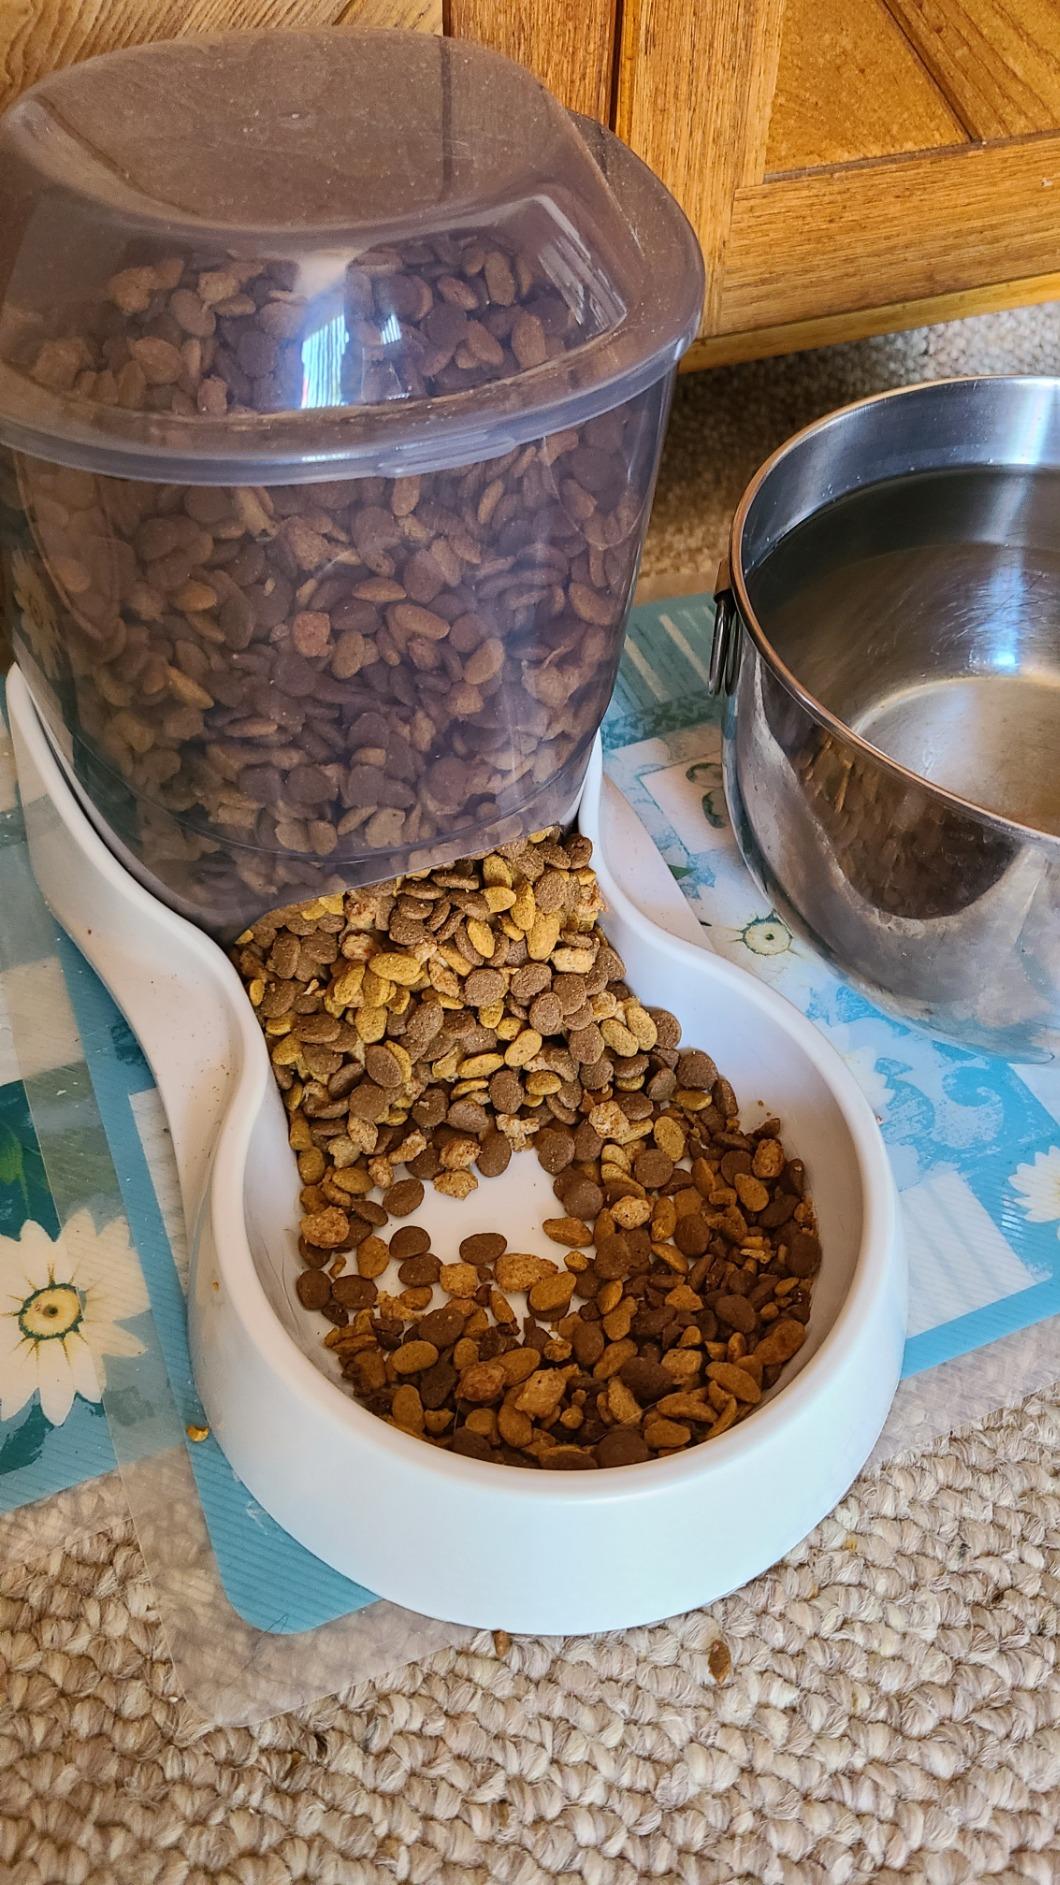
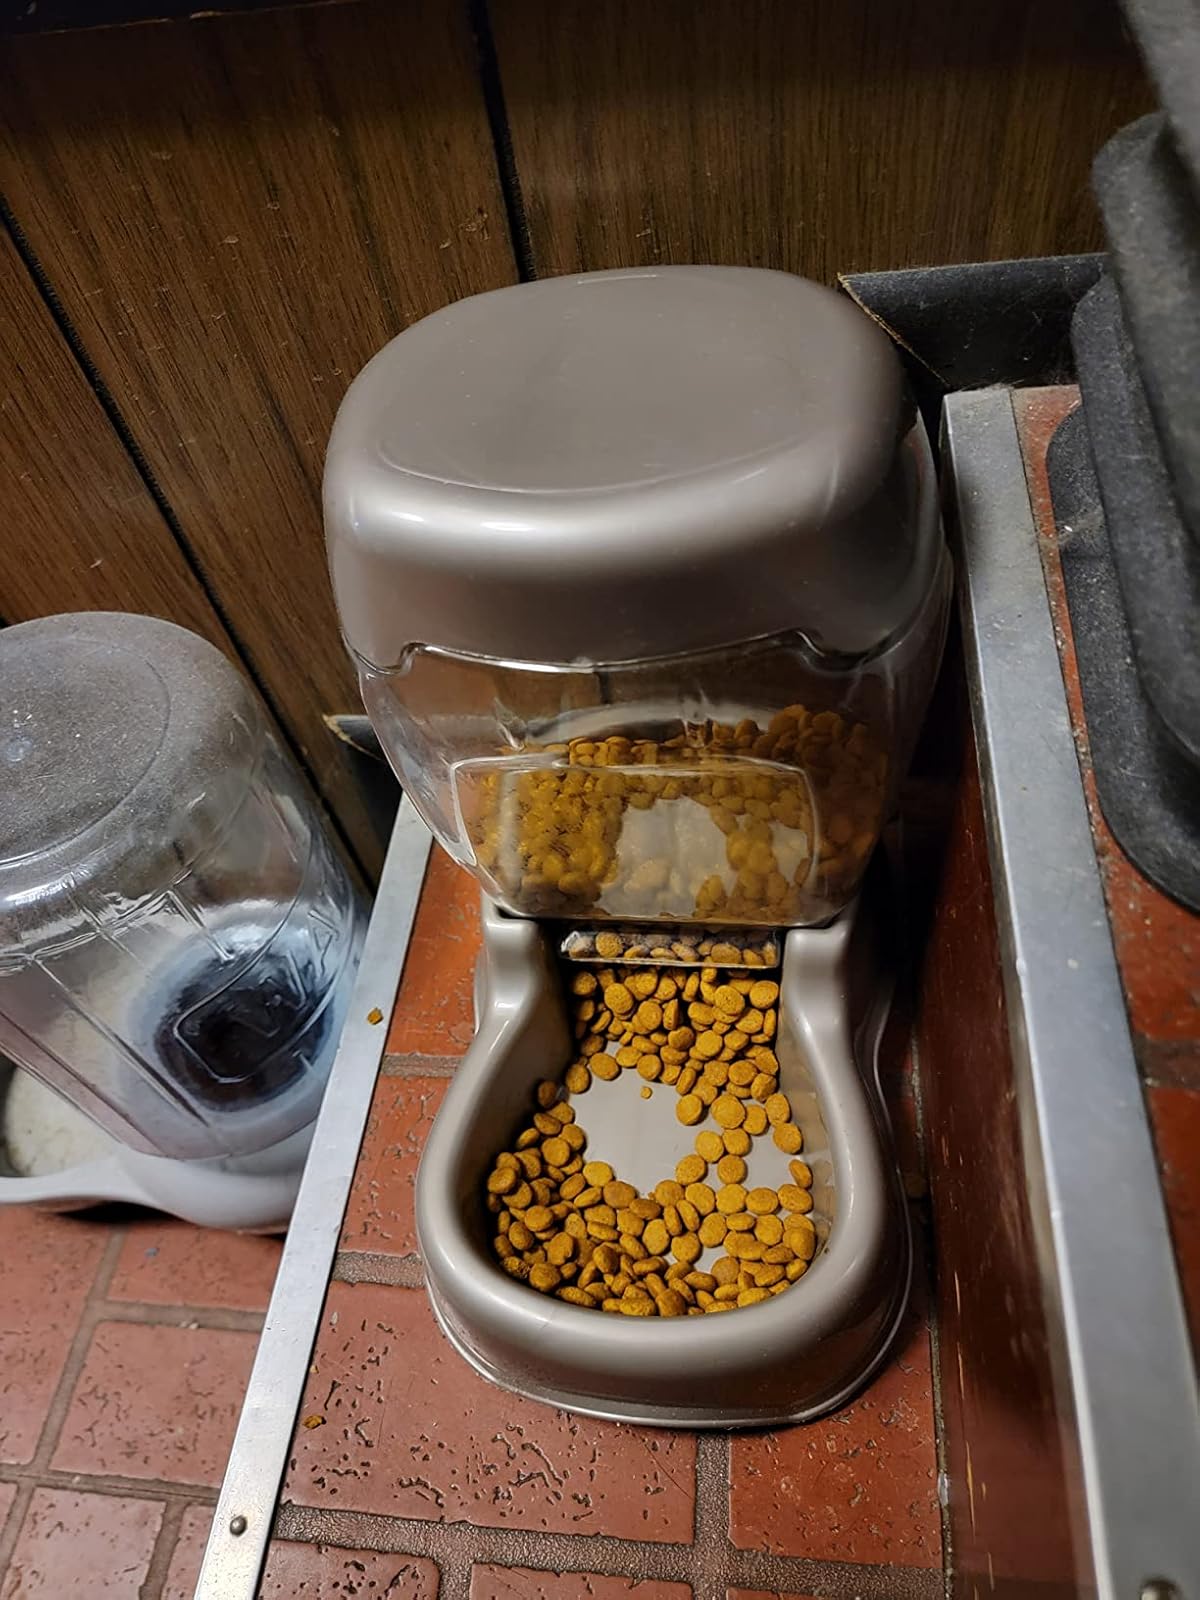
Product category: items_feeder
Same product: no